Mike Lindell

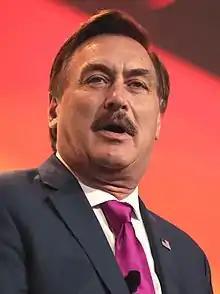
Lindell in December 2020

In 2020, Lindell promoted the use of oleandrin, a cardiotoxic substance produced by oleanders, as a treatment for COVID-19, including arranging a pitch meeting between then-President Donald Trump and Andrew Whitney, a fellow board member of biopharmaceuticals company Phoenix Biotechnology (in which Lindell has a financial stake). Lindell said that oleandrin was shown to be safe in a study when, in reality, there is no scientific evidence that oleandrin is a safe or effective coronavirus treatment.